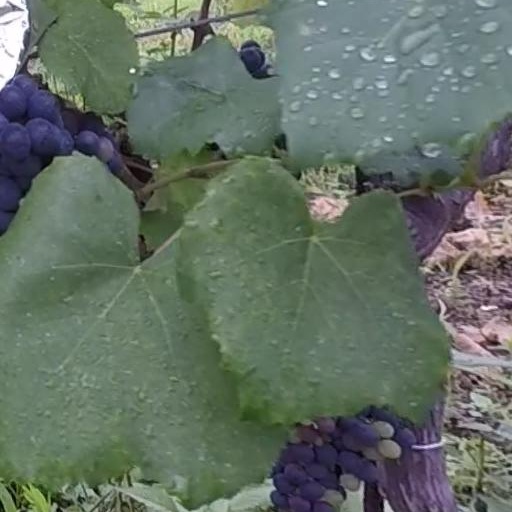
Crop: grape